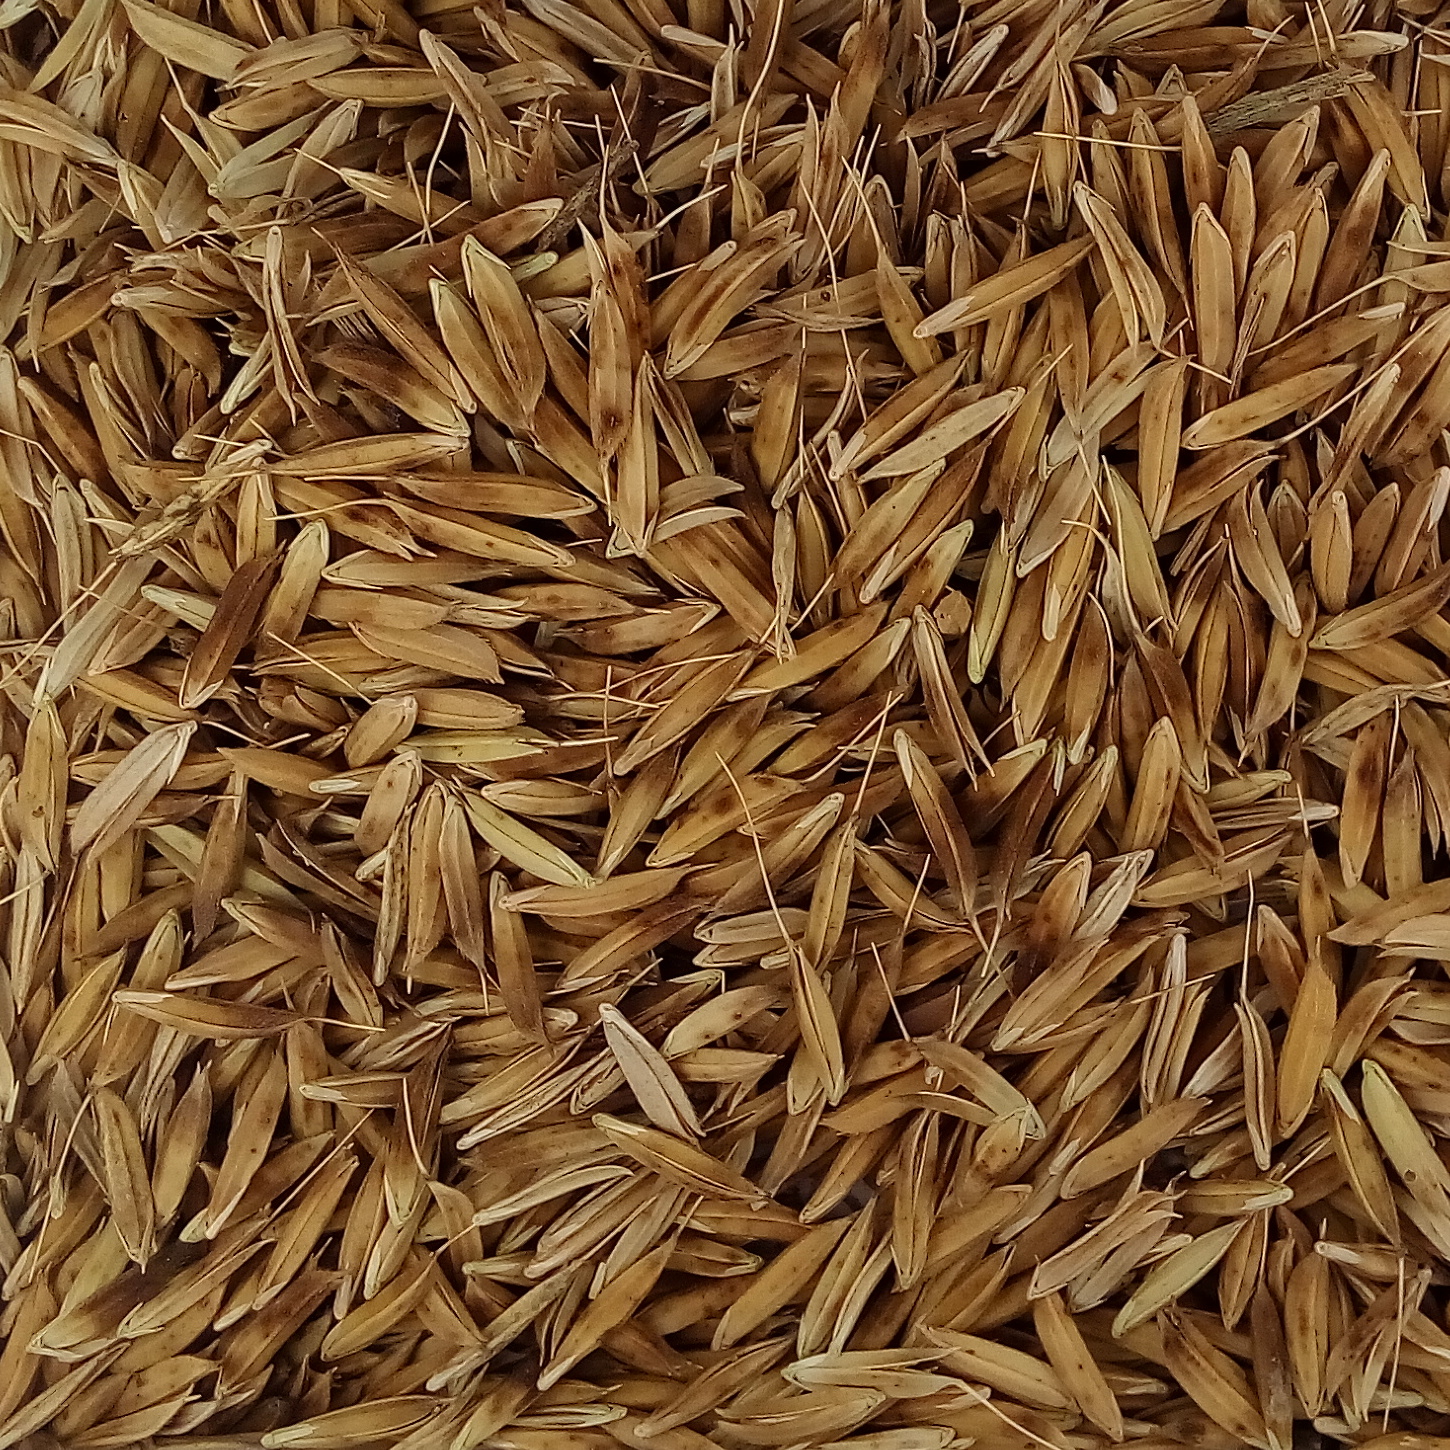
Rice seed variety: DHBT_3